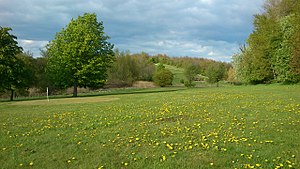
Brendstrup Skov / Marienlystparken
Fra Marienlystparken. Et af golfhullerne ses i forgrunden og den store kunstige bakke ses i baggrunden.
"Brendstrup Skov er en af de nye Aarhus Skove, rejst af Aarhus Kommune. Naturforvaltningen valgte sammen med staten i begyndelsen af 1990'erne at tilplante store landbrugsarealer i forlængelse af planen ""Århus omkranset af Skove"" fra 1988.